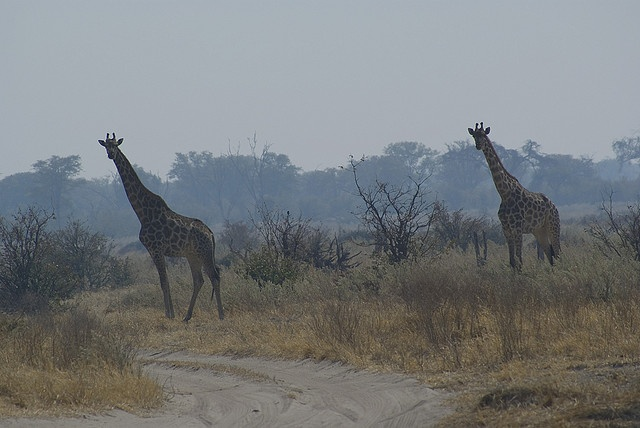
A couple of large giraffe standing in a field.
Two giraffes walking up to a road in the arid savannah.
A couple of giraffe walking across a grass covered field.
Two giraffes walking through a field in front of a tree line.
Two giraffes standing up in an area of land that has trees and tall grass along with bushes.